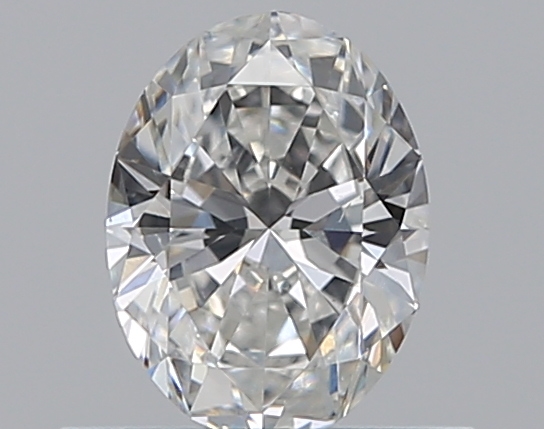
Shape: oval
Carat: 0.5
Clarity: SI1
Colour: G
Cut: VG
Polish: EX
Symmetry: GD
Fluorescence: N
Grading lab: GIA
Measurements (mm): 6.07 x 4.55 x 2.75